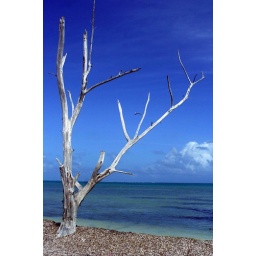
The bleached skeleton of a dead tree faces the blue Caribbean. Seen in Punta Allen, Quintana Roo, Mexico.